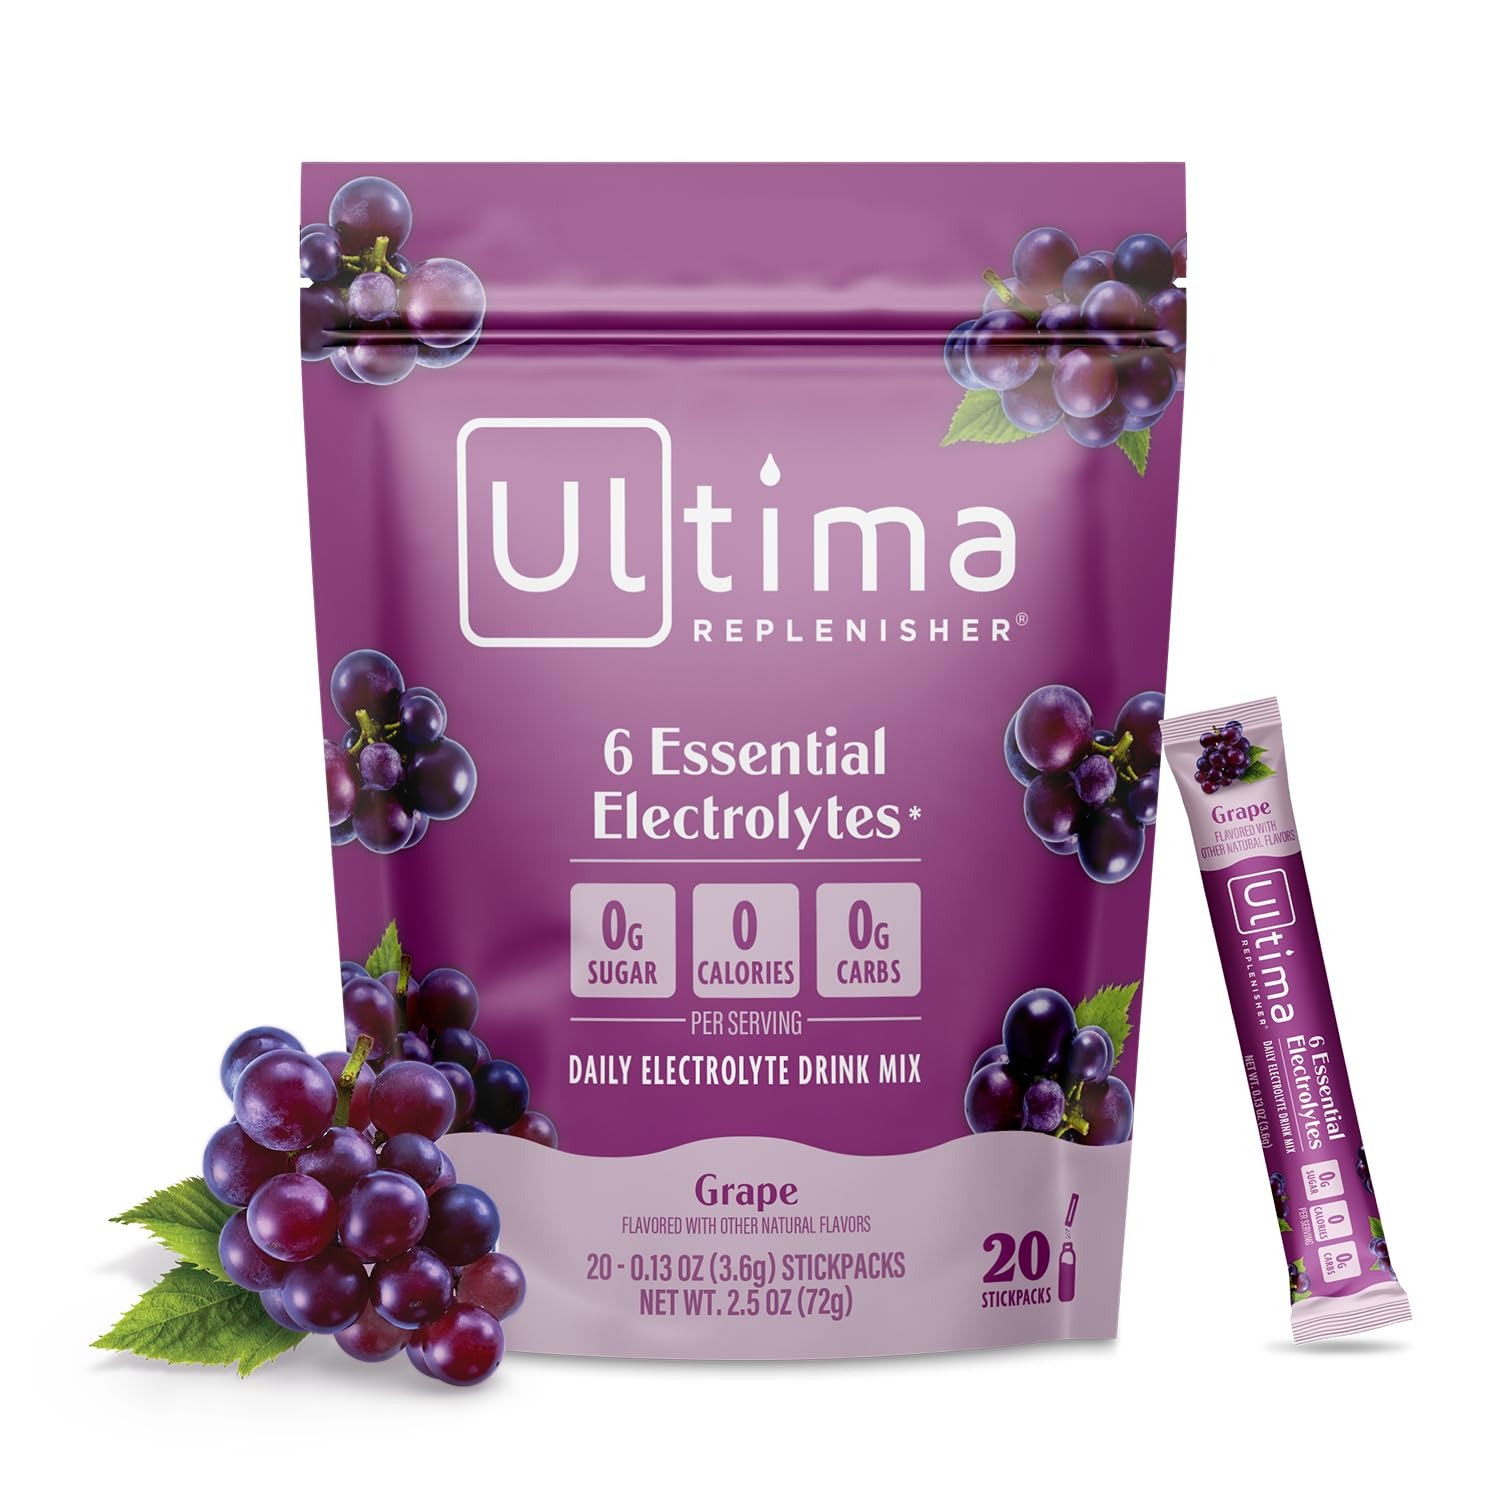
Item Name: Ultima Replenisher Daily Electrolyte Powder Drink Mix – Grape, 20 Stickpacks – Hydration Packets with 6 Key Electrolytes and Trace Minerals – Keto Friendly, Vegan, Non-GMO and Sugar-Free
Bullet Point 1: Refresh and replenish: Ultima electrolytes powder delivers everyday hydration packed with 6 key electrolytes, vitamin C, zinc and delicious plant-based flavors; Ultima electrolytes provide enhanced hydration with 0 sugar, calories or carbs
Bullet Point 2: Naturally delicious: Electrolyte drink mix made with 6 key electrolytes - magnesium, calcium, potassium, chloride, phosphorus and sodium, as well as vitamin C and zinc; naturally sweetened with organic stevia leaf and infused with real fruit flavors
Bullet Point 3: What’s inside: Our daily electrolyte drink mix replenishes your electrolyte levels without the sugar, calories or artificial sweeteners; sugar free, gluten free, vegan, keto friendly and Non-GMO
Bullet Point 4: Take it with you: This 20-serving pack of our electrolyte powder packets is perfect for on the go and exploring different flavors; simply add 1 stickpack to 16 ounces of water and shake or stir well, then add ice if you’d like it cold
Bullet Point 5: The Ultima difference: We’ve spent over 25 years taking electrolyte hydration to a delicious new level; you deserve balanced hydration to replenish your body while you’re living your ultimate life, every day
Product Description: Clean hydration and an electrolyte powder without the sugar, carbs, and calories. Naturally sweetened electrolyte drink mix with organic stevia leaf, infused with real fruit flavor extracts that will truly quench your thirst. <br><Br>Incredibly delicious and nutritious, providing the 6 key electrolytes and minerals your body needs whether you’re working out or hanging out. Drinking electrolyte powder packets provides enhanced hydration compared to plain water and helps your body function at its best. <br><br>If you love vibrant colors and tastes, this Grape electrolyte powder offers a flavor profile that is refreshing and hydrating. Imparting both luscious and fruity notes, this grape powder is the perfect post-workout replenisher when you’re craving something sweet. <br><br>Available in single-serving Stickpacks or 30- and 90-serving canisters. Dissolve 1 scoop of Grape Ultima Hydration Powder or 1 Stickpack in 16 fl oz. of water.
Value: 2.4
Unit: Ounce

Price: 20.99